Camila Vallejo

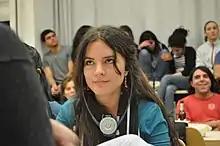
Vallejo as a student leader in 2012.

Vallejo was counselor of FECh in 2008, and was chosen as its president in November 2010, becoming only the second woman to hold this post in the 105-year history of the student union.